Tanuki-bayashi

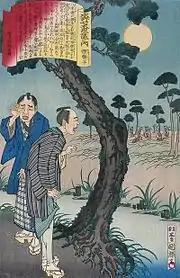
"Tanuki-bayashi", from the Seven Wonders of Honjo. Painting by Utagawa Kuniteru III

In the Edo period, in Honjo, Sumida, Tokyo, they are also called "baka-bayashi" (馬鹿囃子) and as a ghost story that takes place in Honjo, they are counted as one of the Seven Mysteries of Honjo. When one thinks that one has heard the sound of an orchestra, even if one tries to walk towards where the sound is coming from, the sound goes further away as if it were trying to flee, so that it would be impossible to know the source of the sound. If dawn comes while one is following the sound, it is said that one would notice that one is in a place one has never seen before. Matsura Seizan, the lord of the Hirado Domain, also encountered this strange phenomenon and ordered people to find the source of the sound, but the sound disappeared near Warigesui, so that it was not possible to continue following it. Just like its name, it is said to be the work of a "tanuki" and searches for "tanuki" were also conducted around locations where the sound was heard, but no traces of "tanuki" were able to be found either.